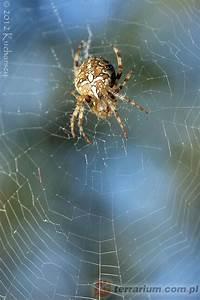
spider